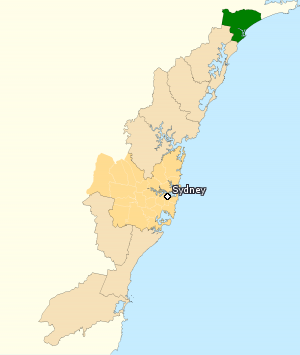
La circonscription de Newcastle est une circonscription électorale australienne en Nouvelle-Galles du Sud. Comme son nom l'indique, elle est située autour de la ville de Newcastle.